Thomas Dekker (cyclist)

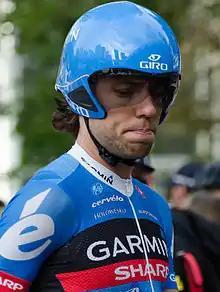
Dekker at the 2013 Tour of Alberta

Thomas Dekker (born 6 September 1984) is a Dutch former professional road racing cyclist. His career highlights included winning Tirreno–Adriatico in 2006 and Tour de Romandie in 2007. He won two Dutch National Time Trial Championships and represented his country at the 2004 Summer Olympics held in Athens, Greece.